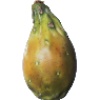
Label: Cactus fruit 1